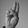
ASL letter: U